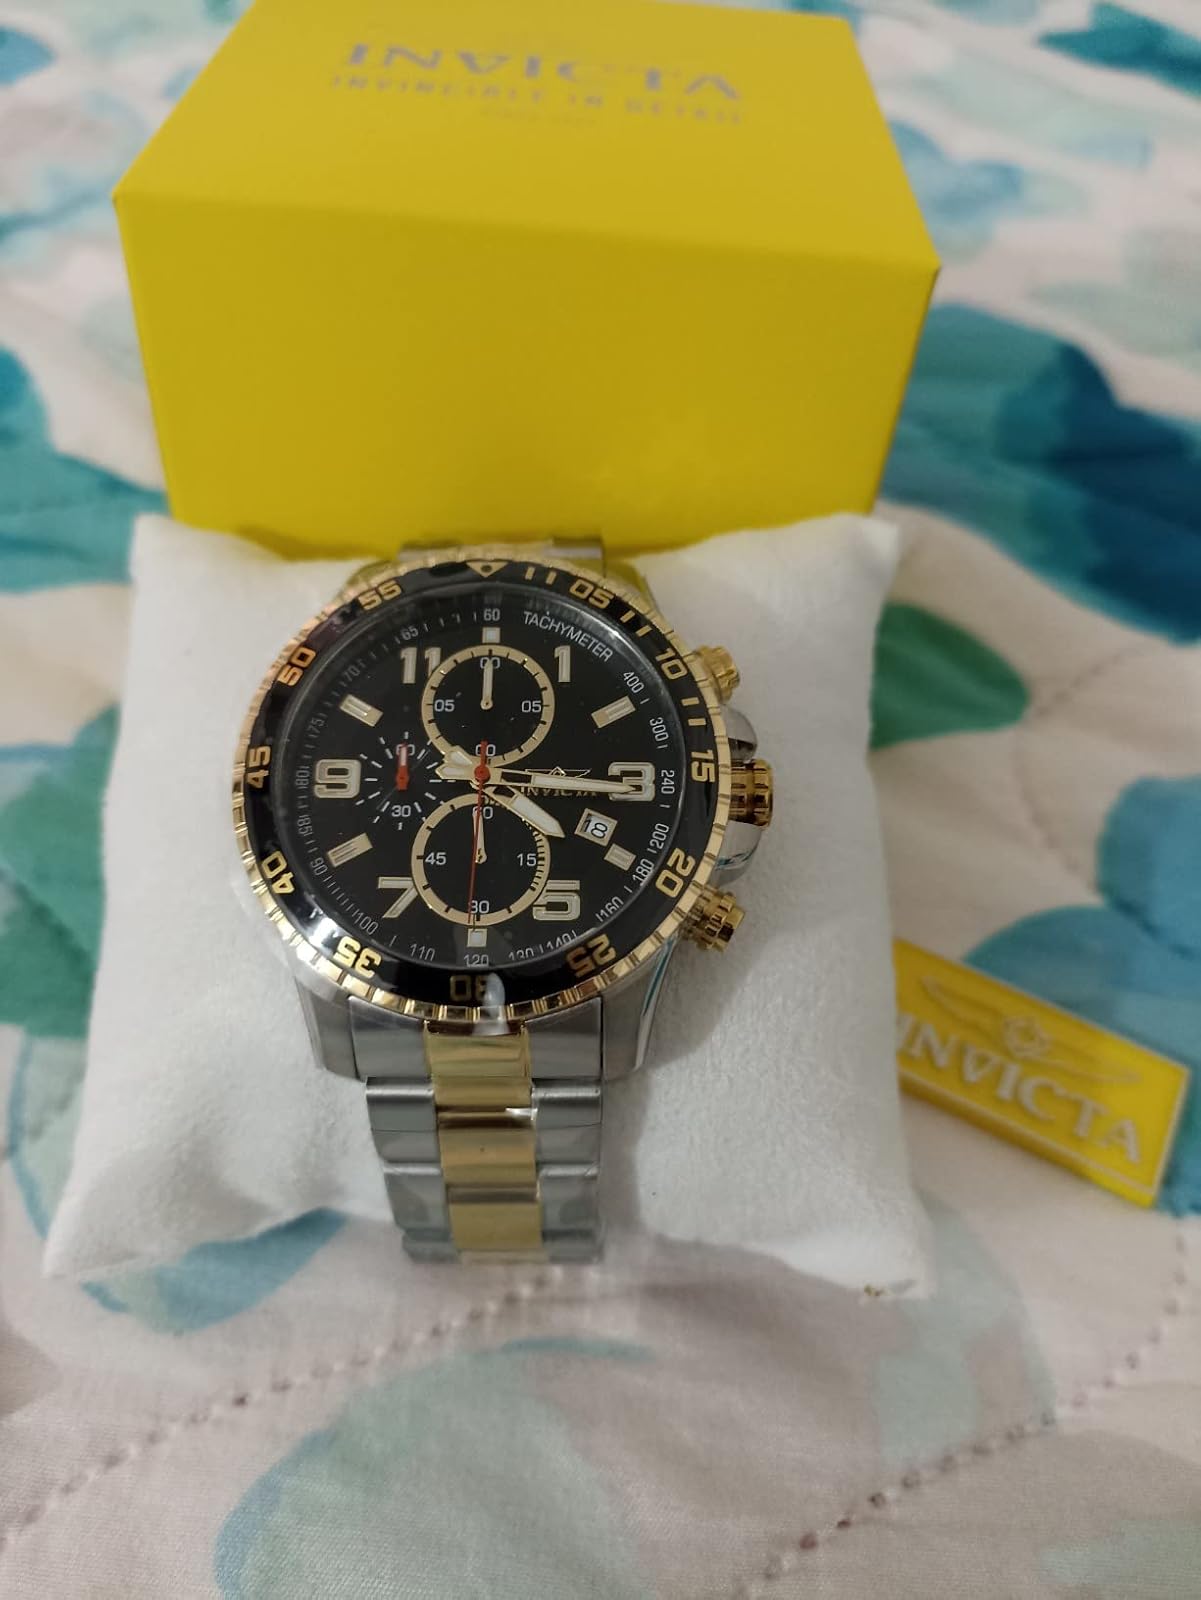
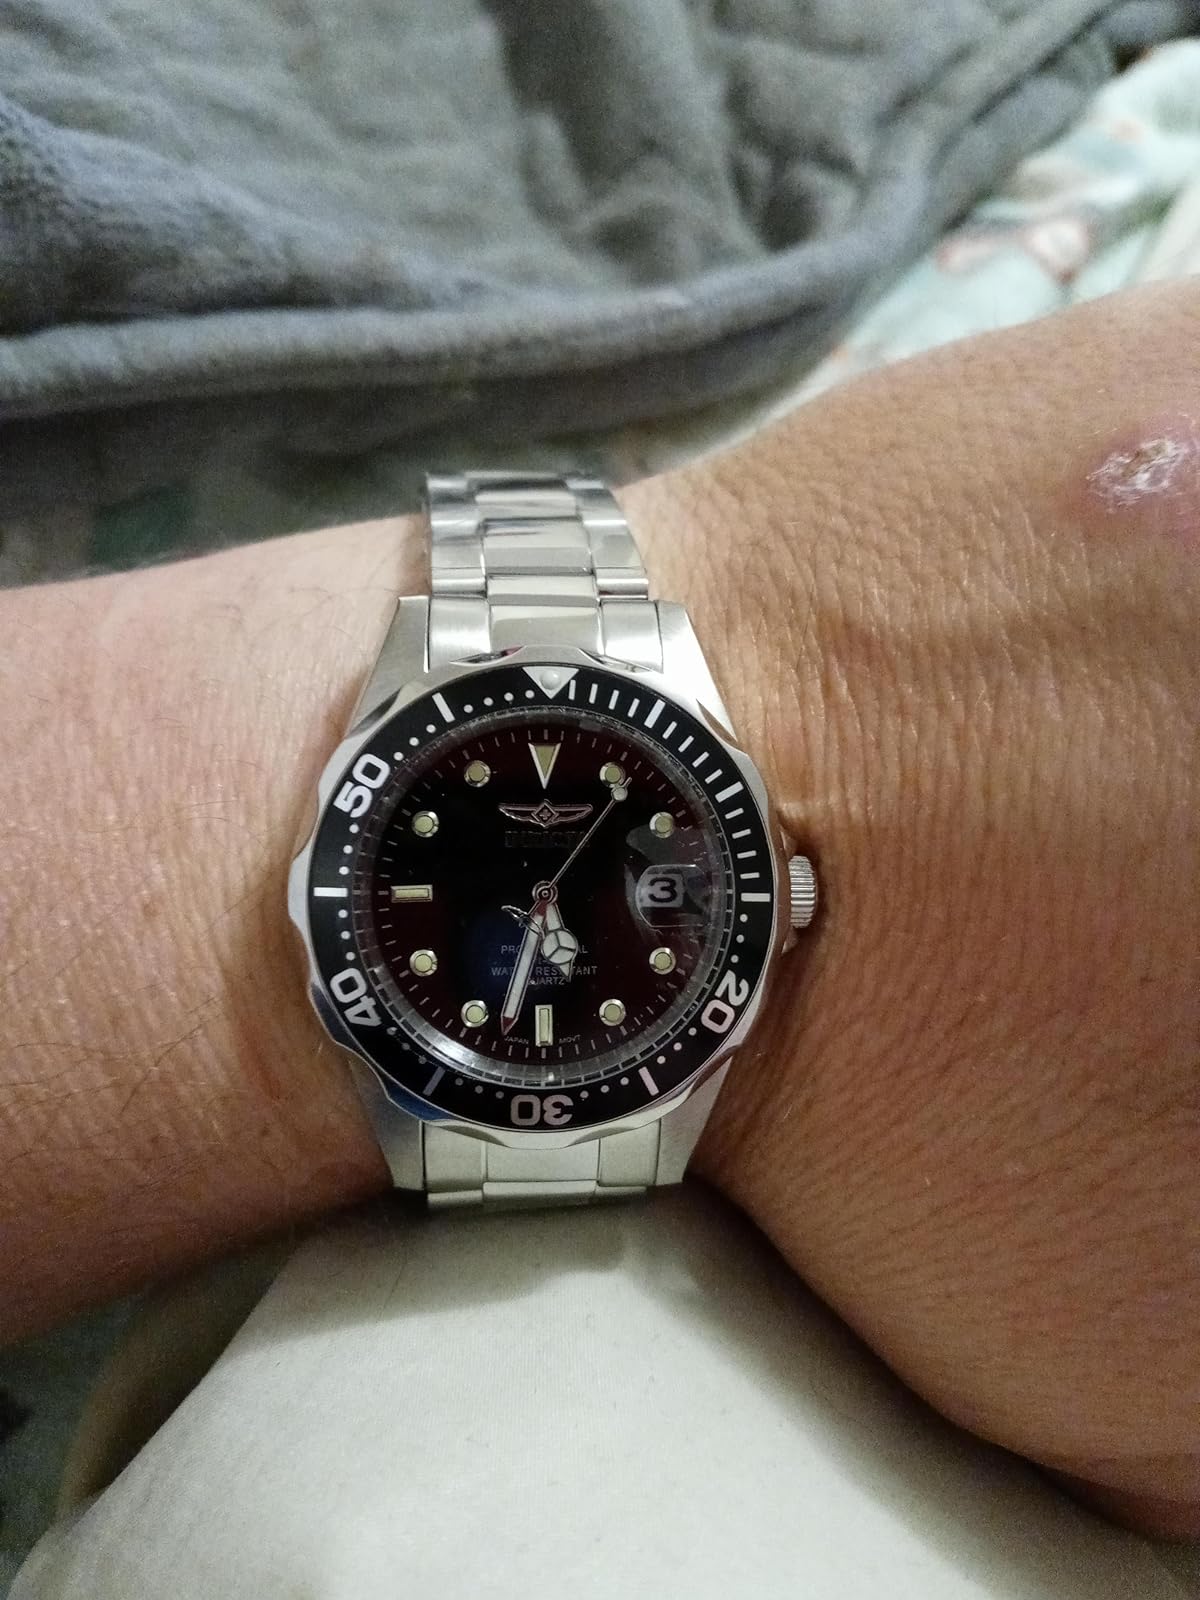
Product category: accessories_watch
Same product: no